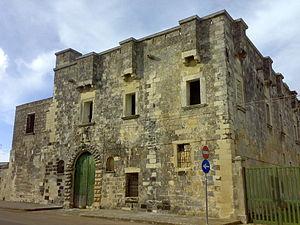
Dans le Salento se trouvent de nombreux châteaux et palais fortifiés construits au cours des diverse périodes historiques par les familles colonisatrices, parfois en modifiant ceux qui étaient pré-existants.